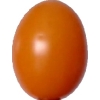
Label: tomato_cherry_orange